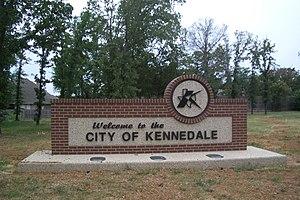
Kennedale est une ville située au sud du comté de Tarrant, au Texas, aux États-Unis. La ville est également située au sud et en banlieue de Fort Worth.